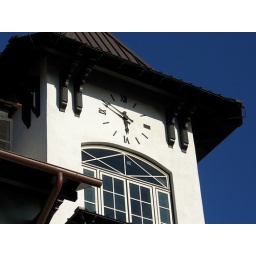
SOOC- clock tower in town at Rosemary Beach